U.S. Career Institute

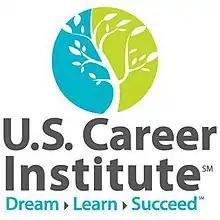
Training adults for new careers

U.S. Career Institute (USCI) is a private online college based in Fort Collins, Colorado. It offers self-paced certificate and associate degree programs. U.S. Career Institute is owned and operated by Weston Distance Learning, Inc., which was founded in 1981.